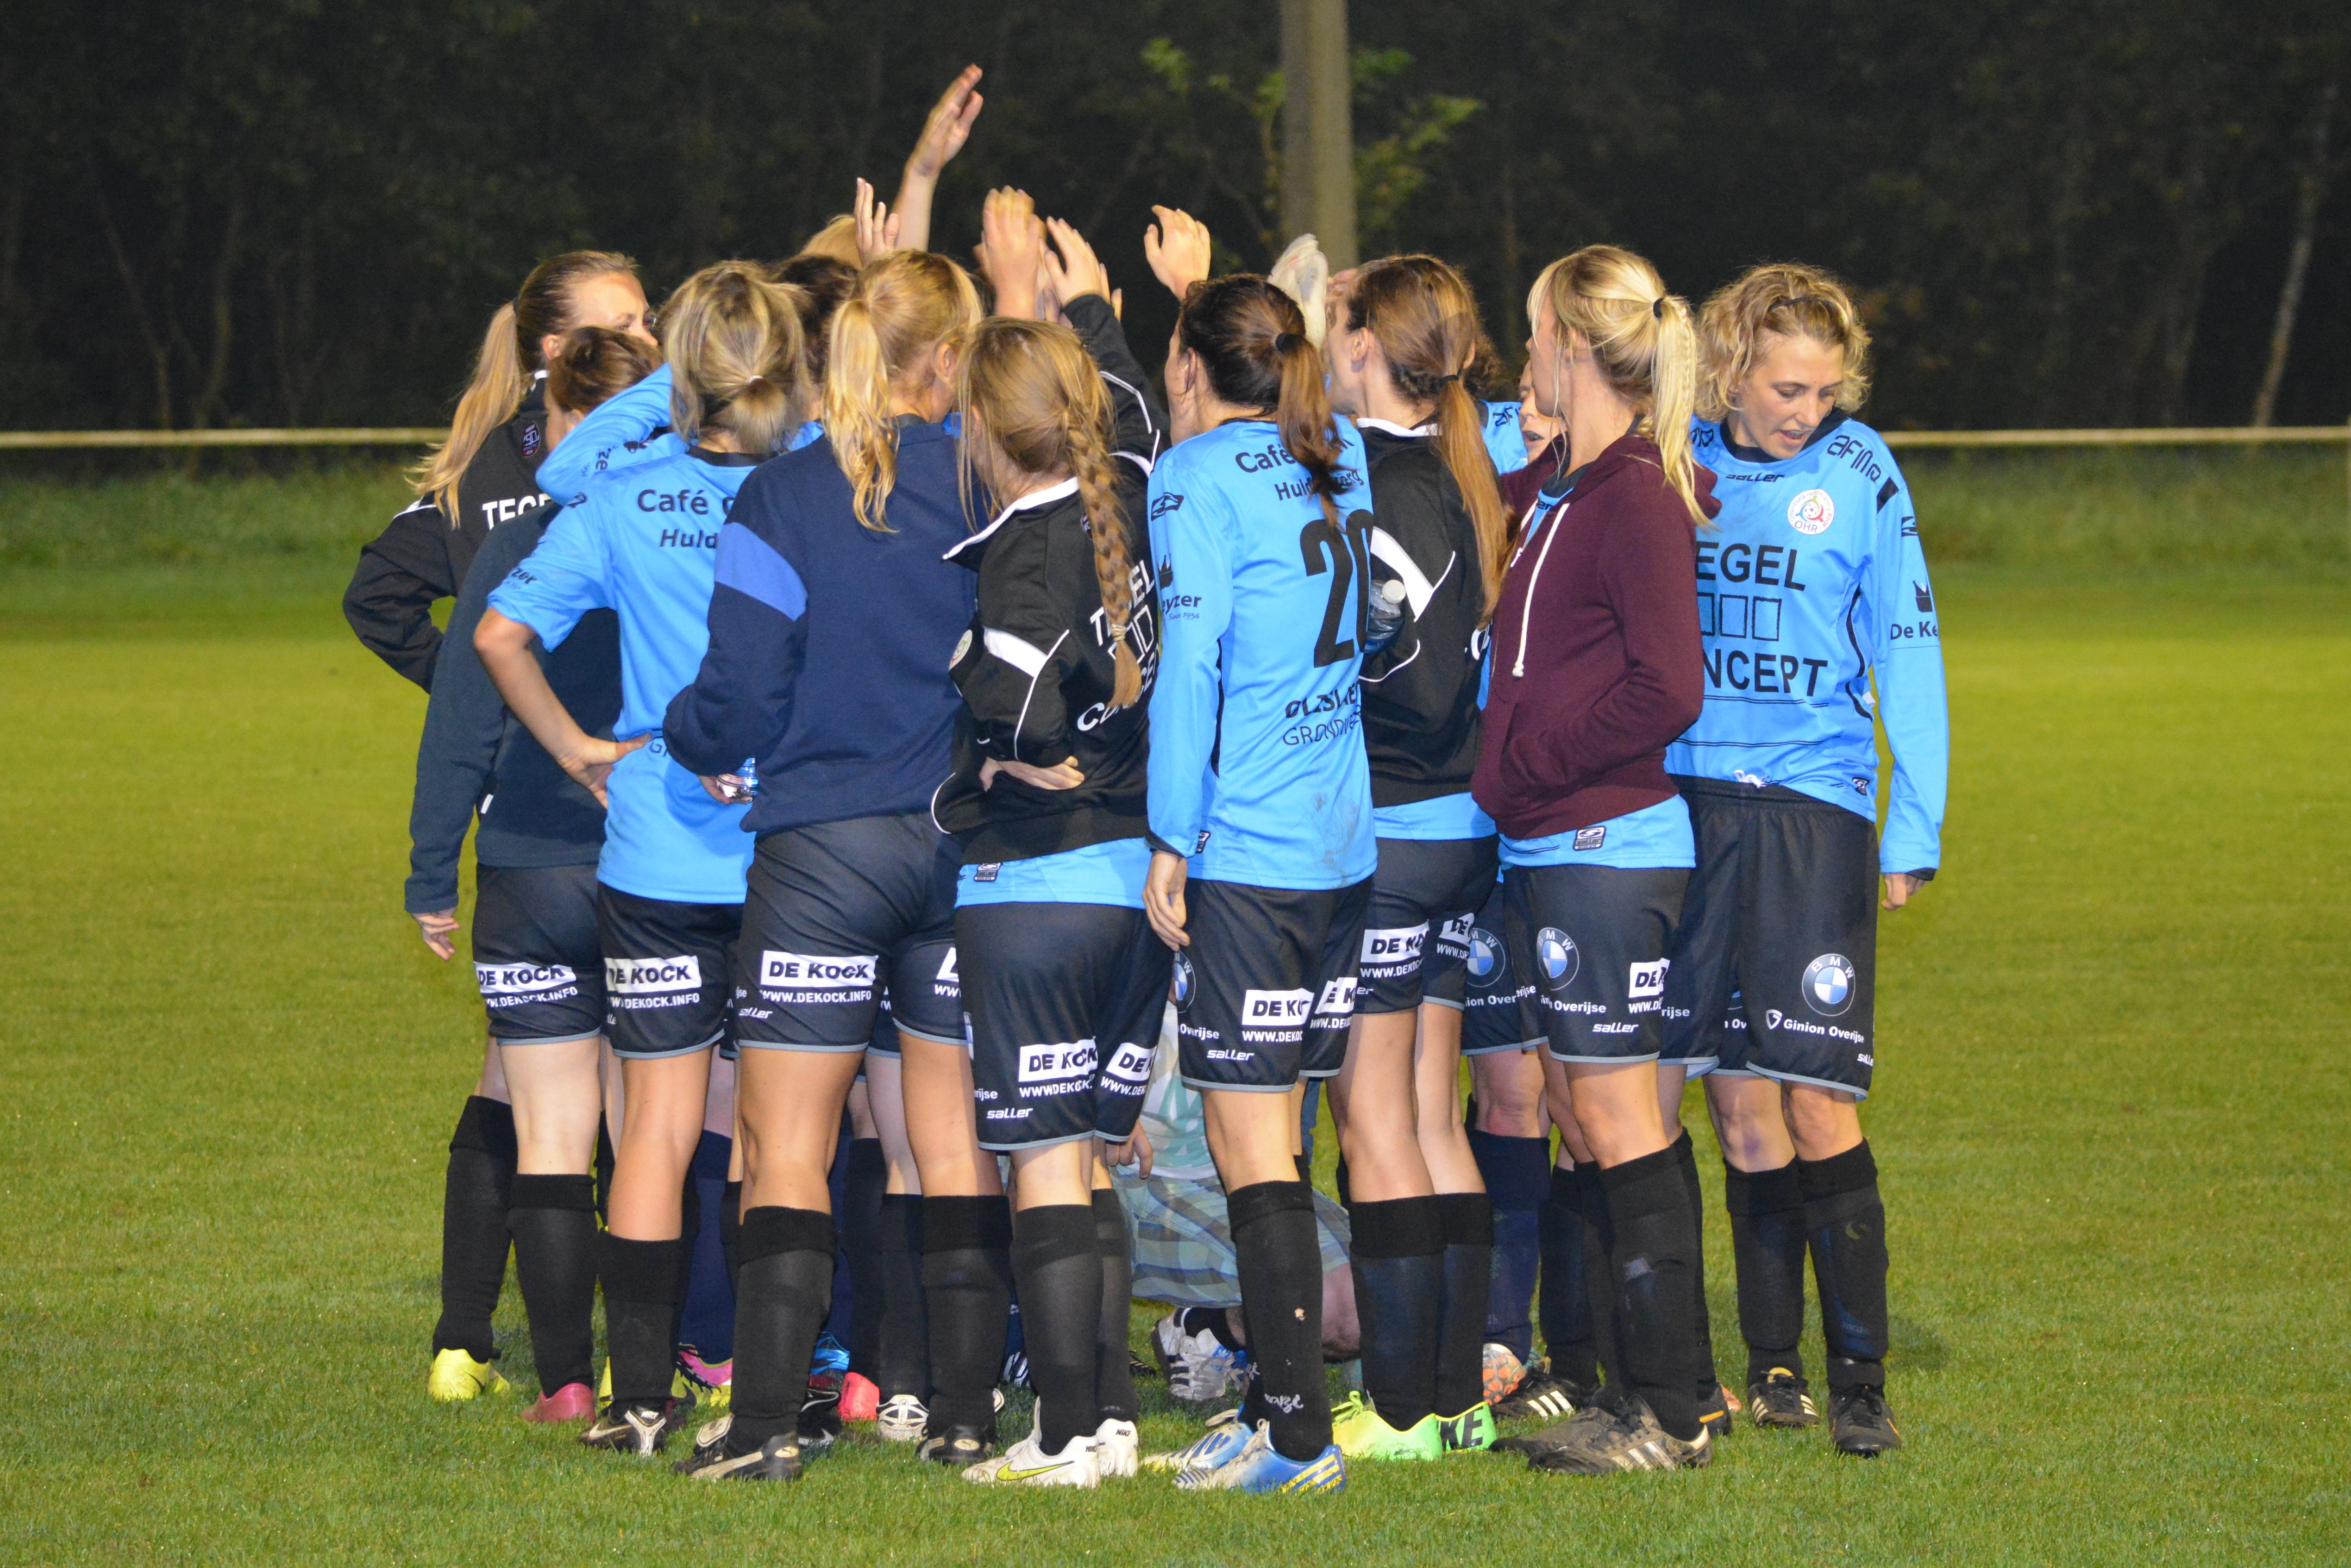
group, people, soccer, football, player, team, women, sports, tournament, football player, team sport, team building, competition event, rugby football, women's football